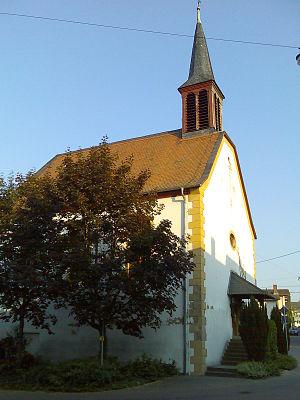
Bubenheim est une municipalité de la Verbandsgemeinde Gau-Algesheim, dans l'arrondissement de Mayence-Bingen, en Rhénanie-Palatinat, dans l'ouest de l'Allemagne.